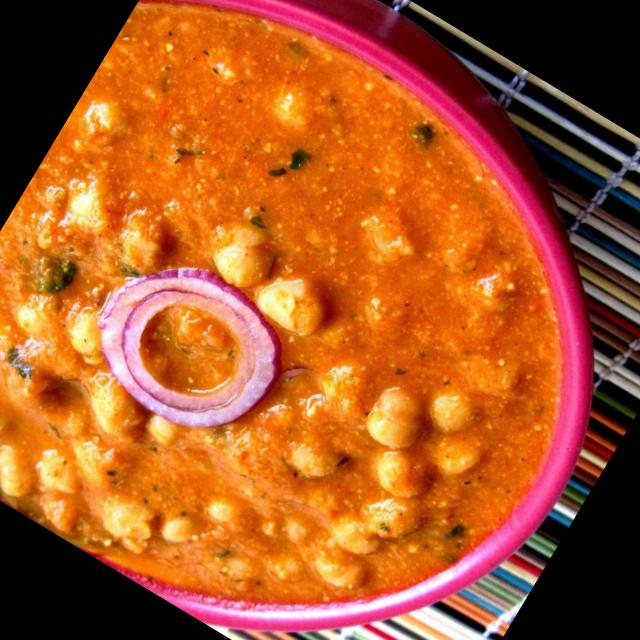
Dish: chole